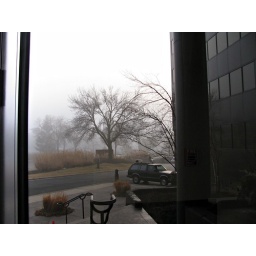
This is the tree in the previous picture reflected in the door of the building in which I work